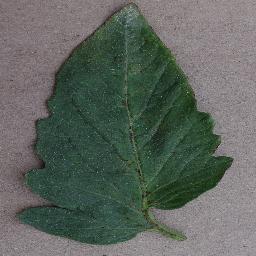
Label: Tomato___Bacterial_spot